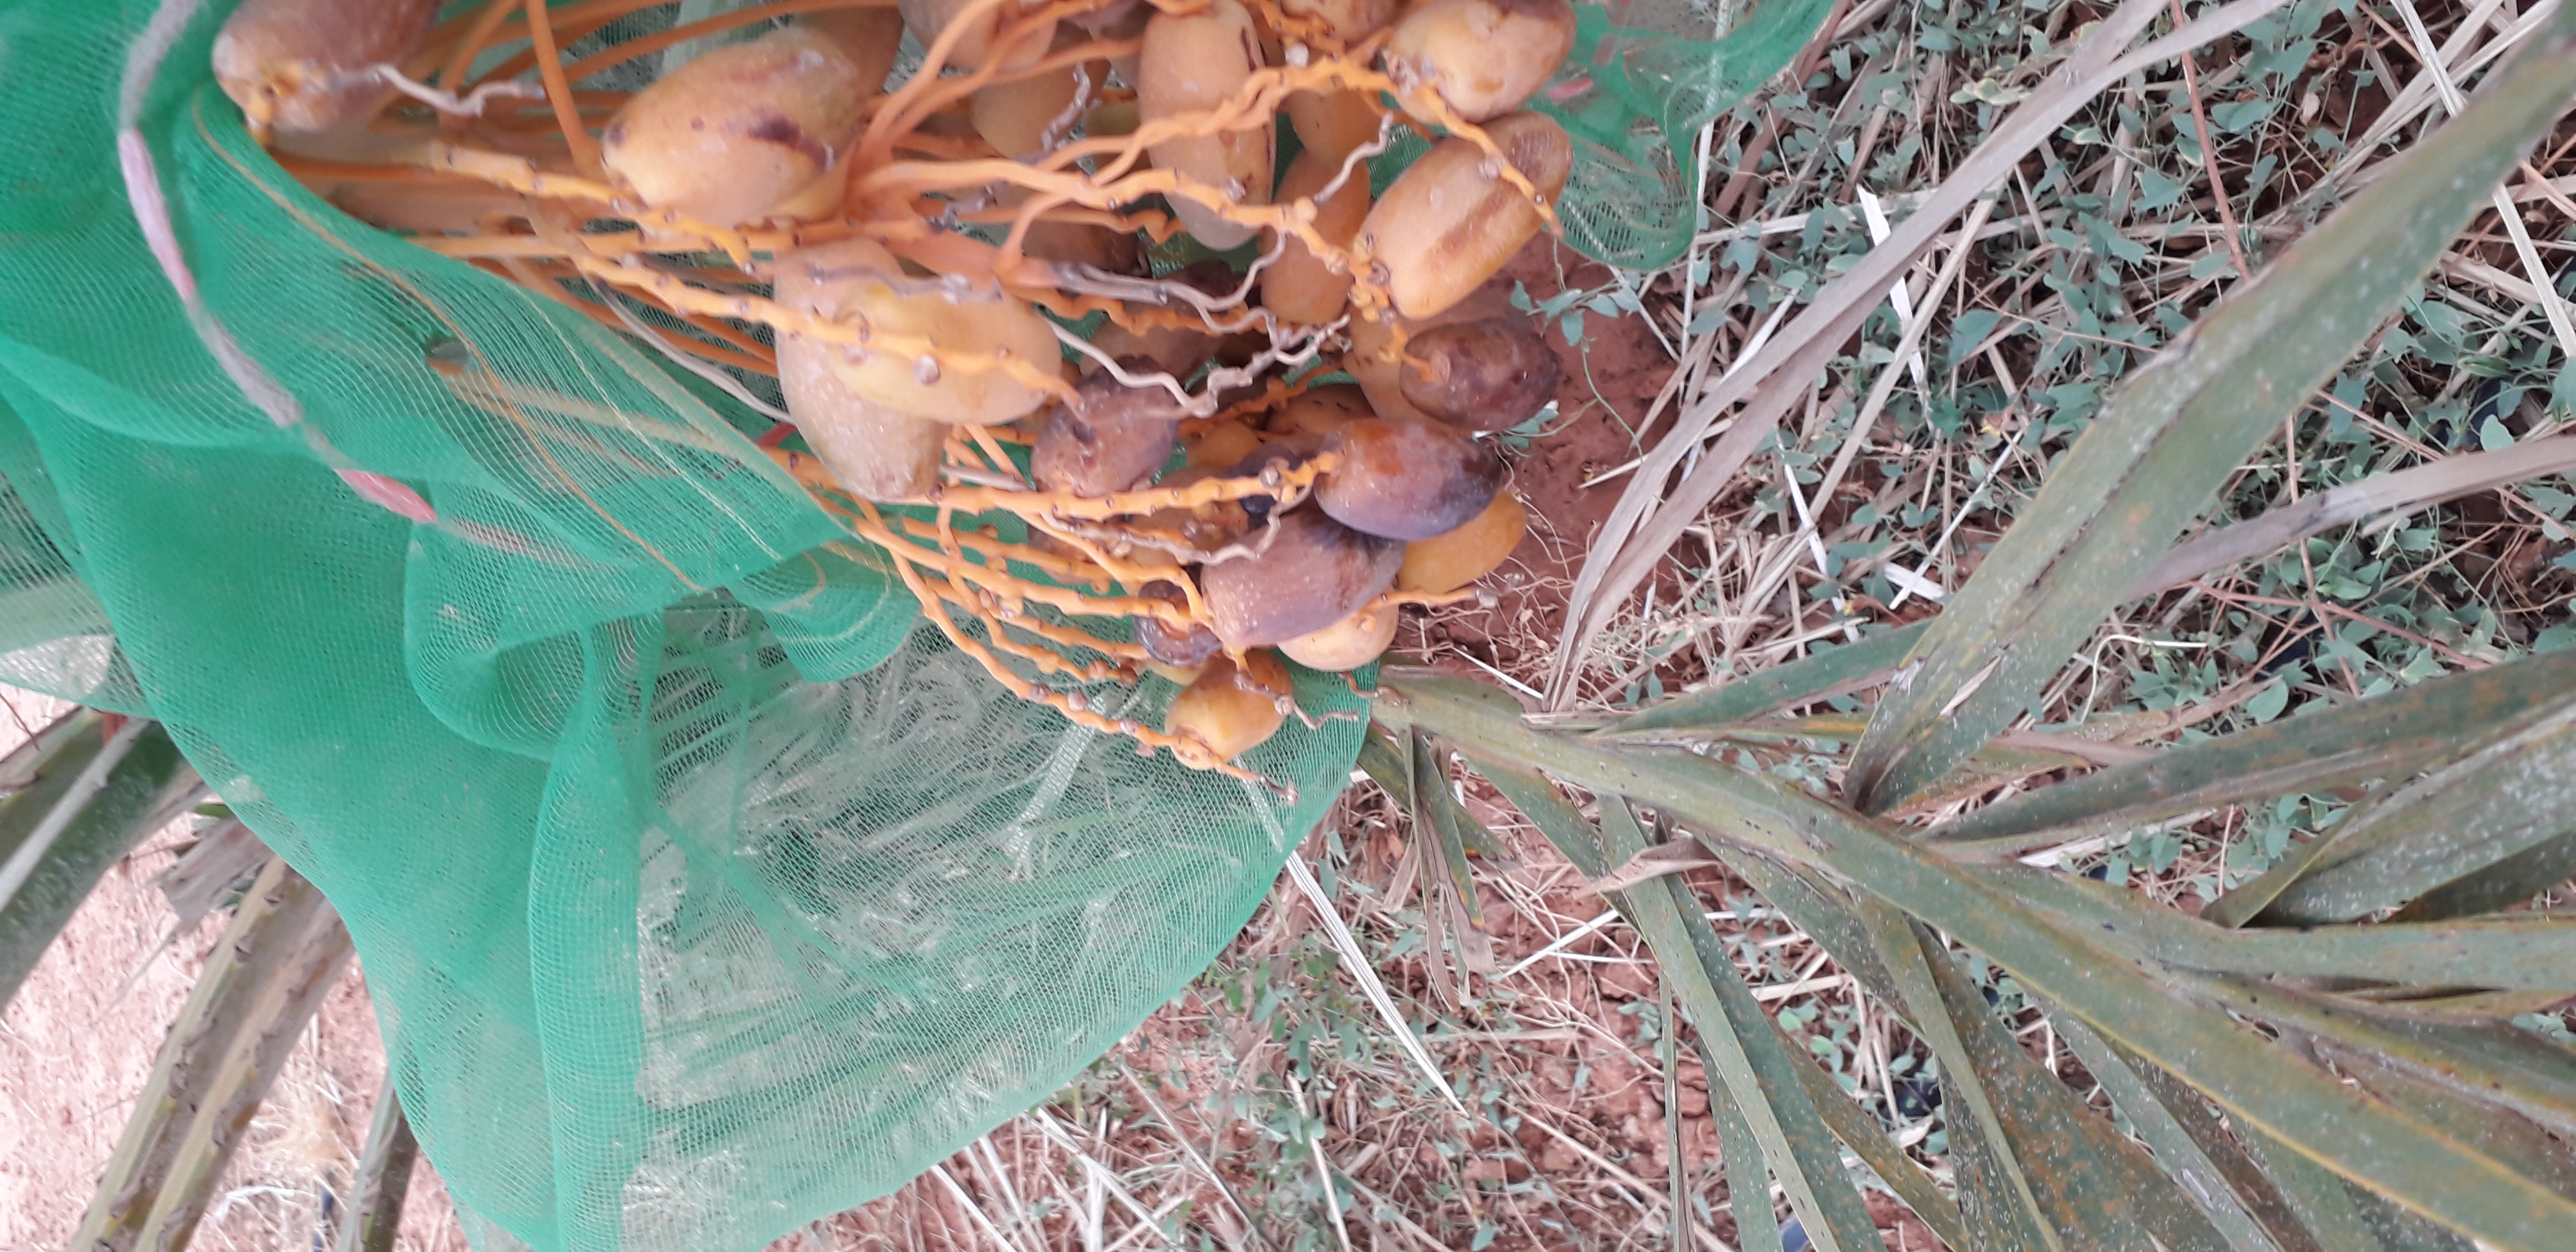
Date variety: Boumajhoul